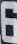
Number: 6